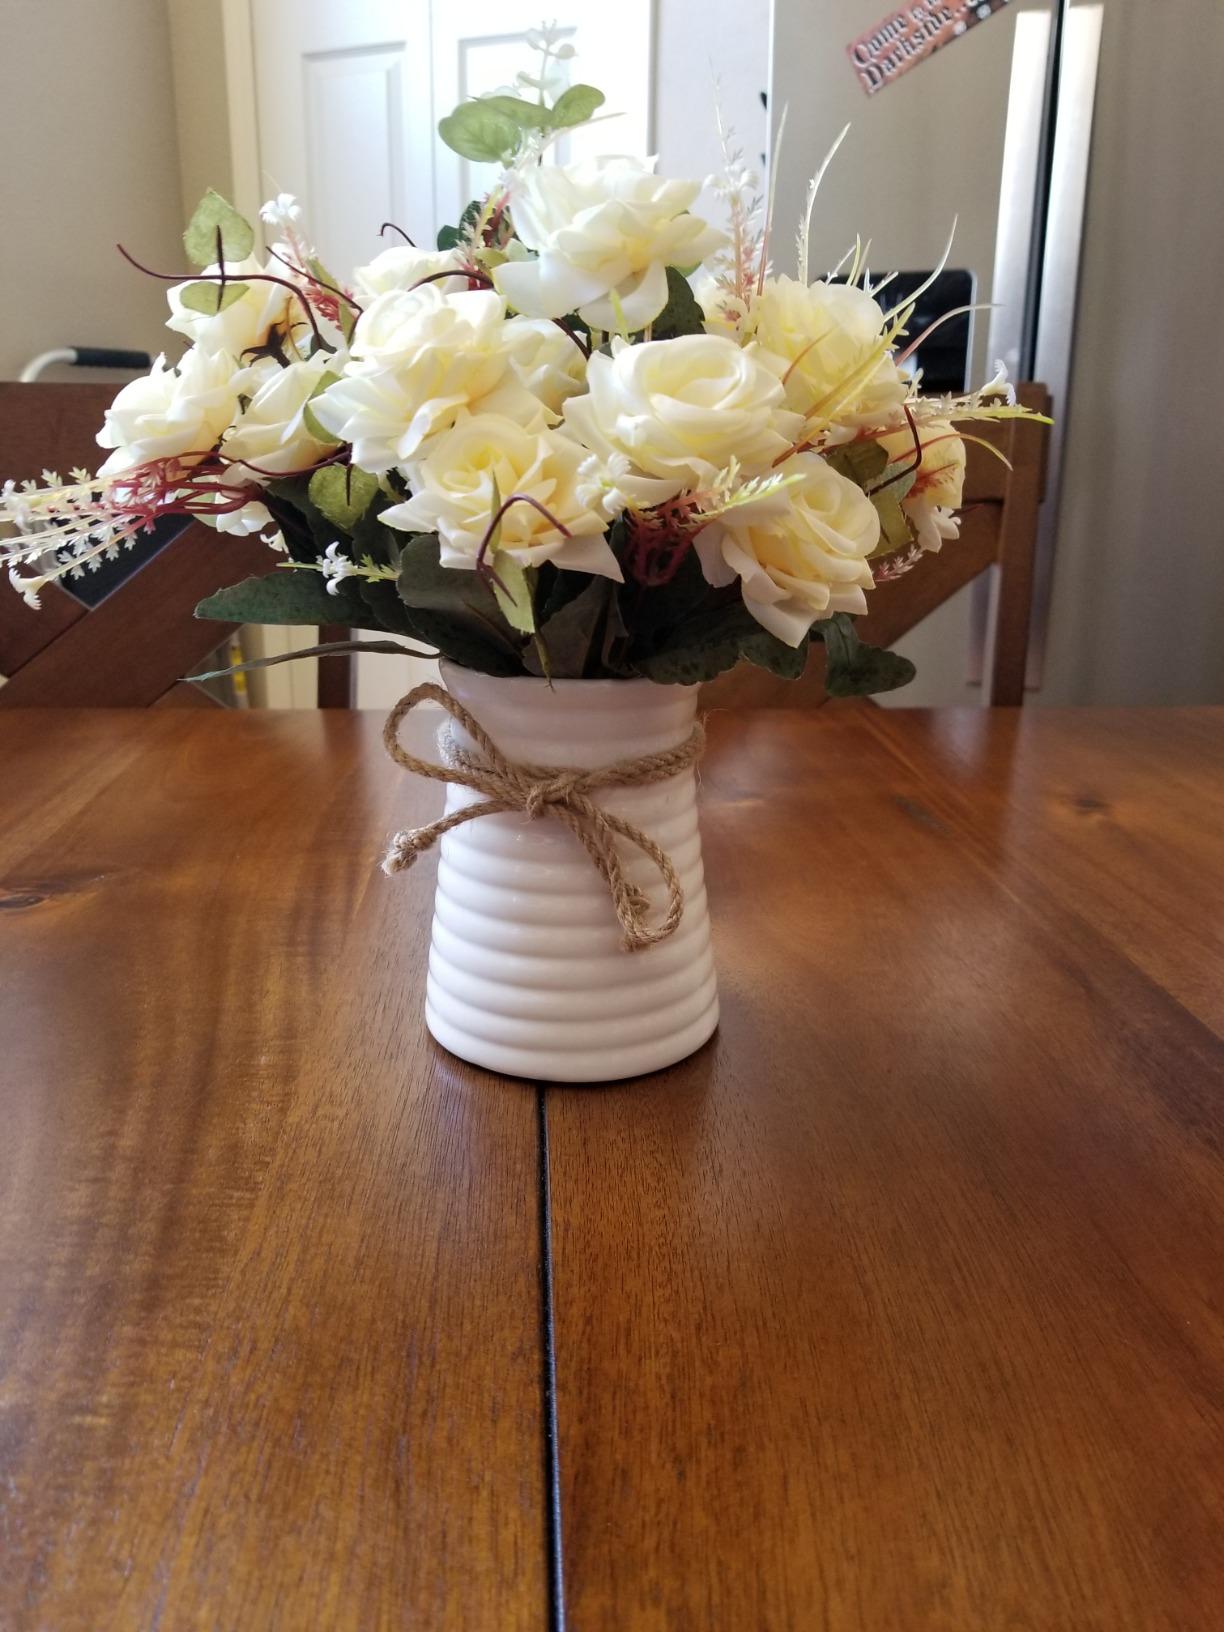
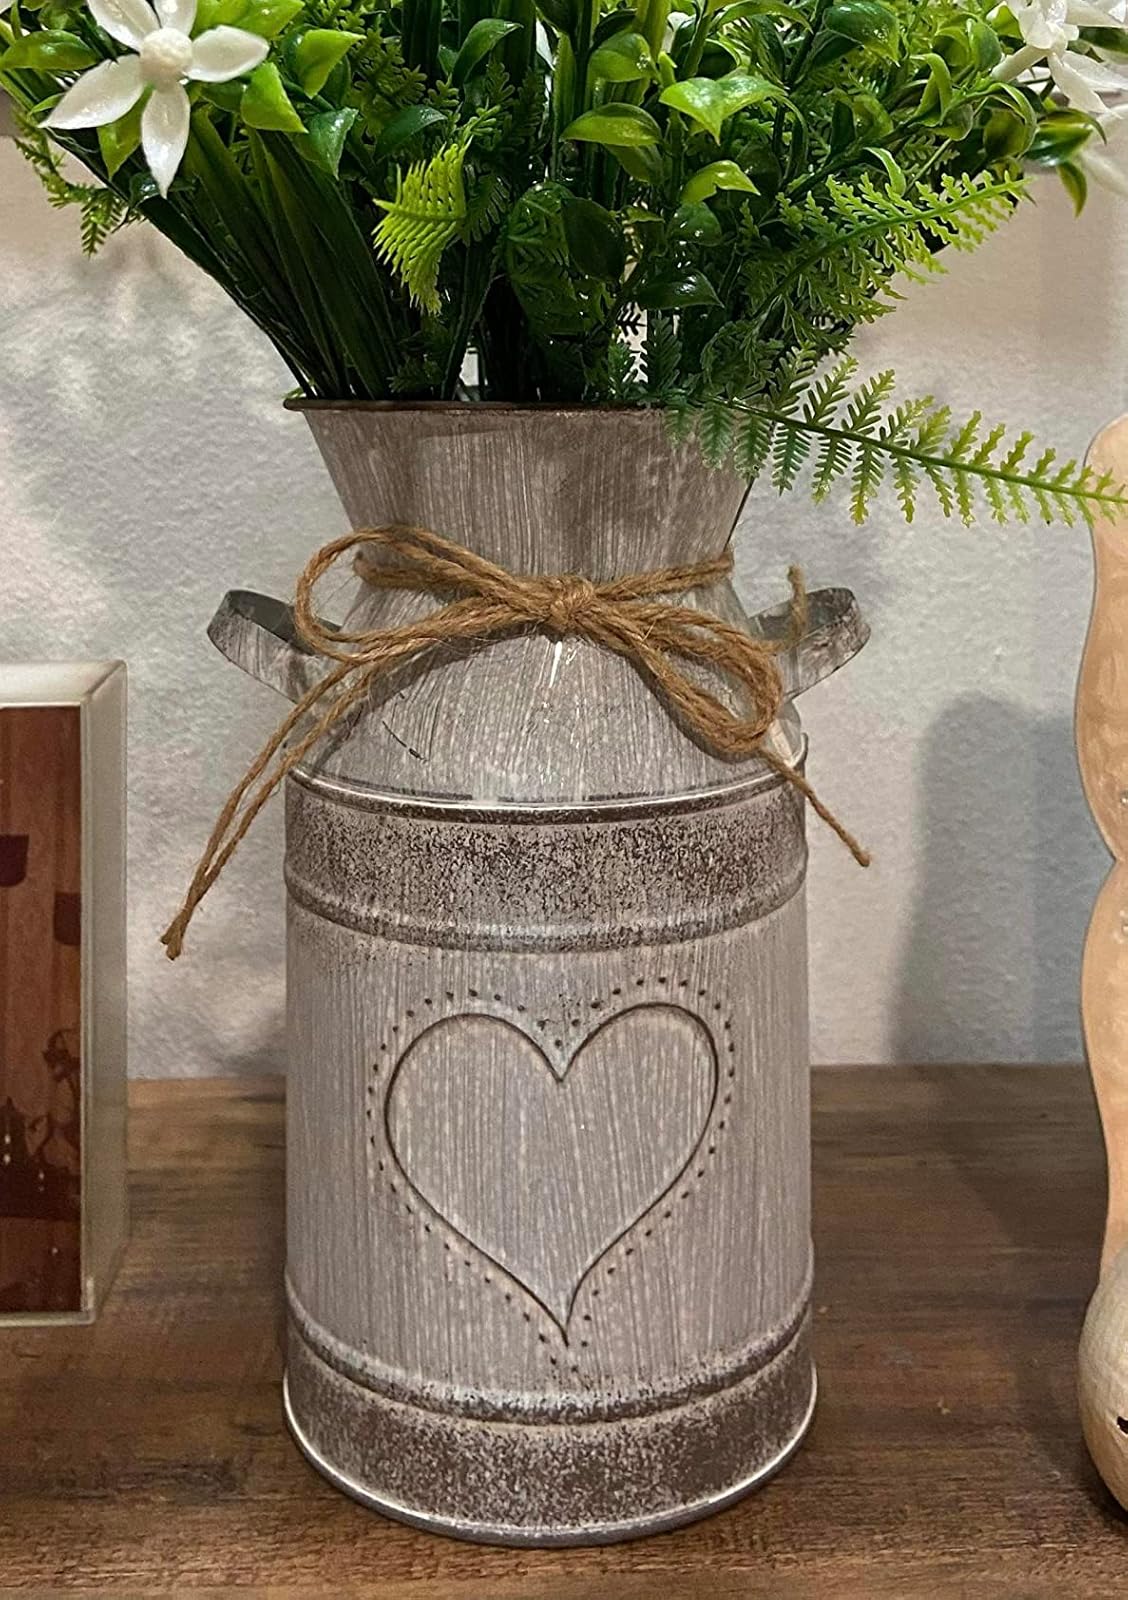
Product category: vase
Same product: no